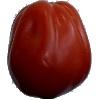
Label: tomato_heart